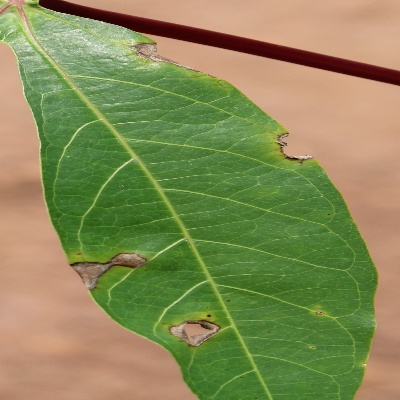
Crop: Cassava
Condition: brown spot